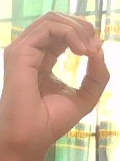
ASL sign: O